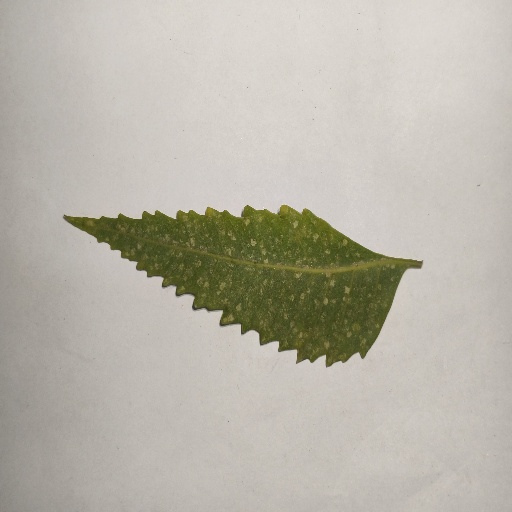
Species: Neem
Leaf condition: Powdery Mildew